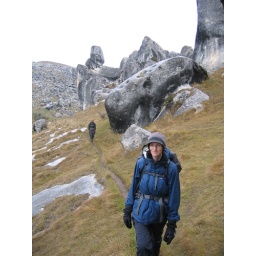
hiking around castle hill